Lincoln MacMillan

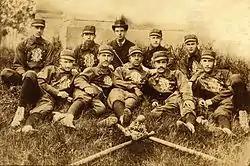
1883 Michigan baseball team, MacMillan in back row, far right

Born in Ann Arbor, Michigan, MacMillan attended the University of Michigan where he played on the school's baseball and football teams. He began playing for the baseball team in 1883 as the starting right fielder. In 1884, he was the team's starting third baseman. He returned to the baseball team in 1887 as a pitcher and third baseman. He led the team with a .552 batting average in 1887, and he also developed a reputation for his "swift pitching." MacMillan also served as the captain of the 1887 baseball team. After the 1887 season, MacMillan was recognized as one of "the best players ever in the University." MacMillan played a fourth year for Michigan in 1888 as a second baseman.